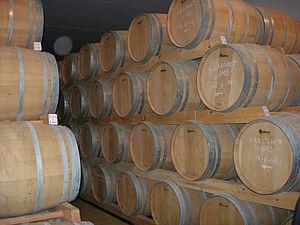
Les vignobles du Pays basque s'étendent, historiquement, aussi bien sur le Pays basque français que sur le Pays basque espagnol. Tous deux possèdent une longue tradition viticole, qui se traduit par une multitude d'appellations d'origine et des caractéristiques spécifiques à ces terroirs.